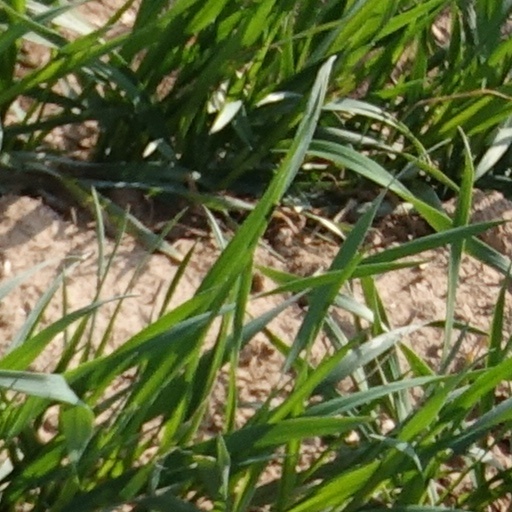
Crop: wheat